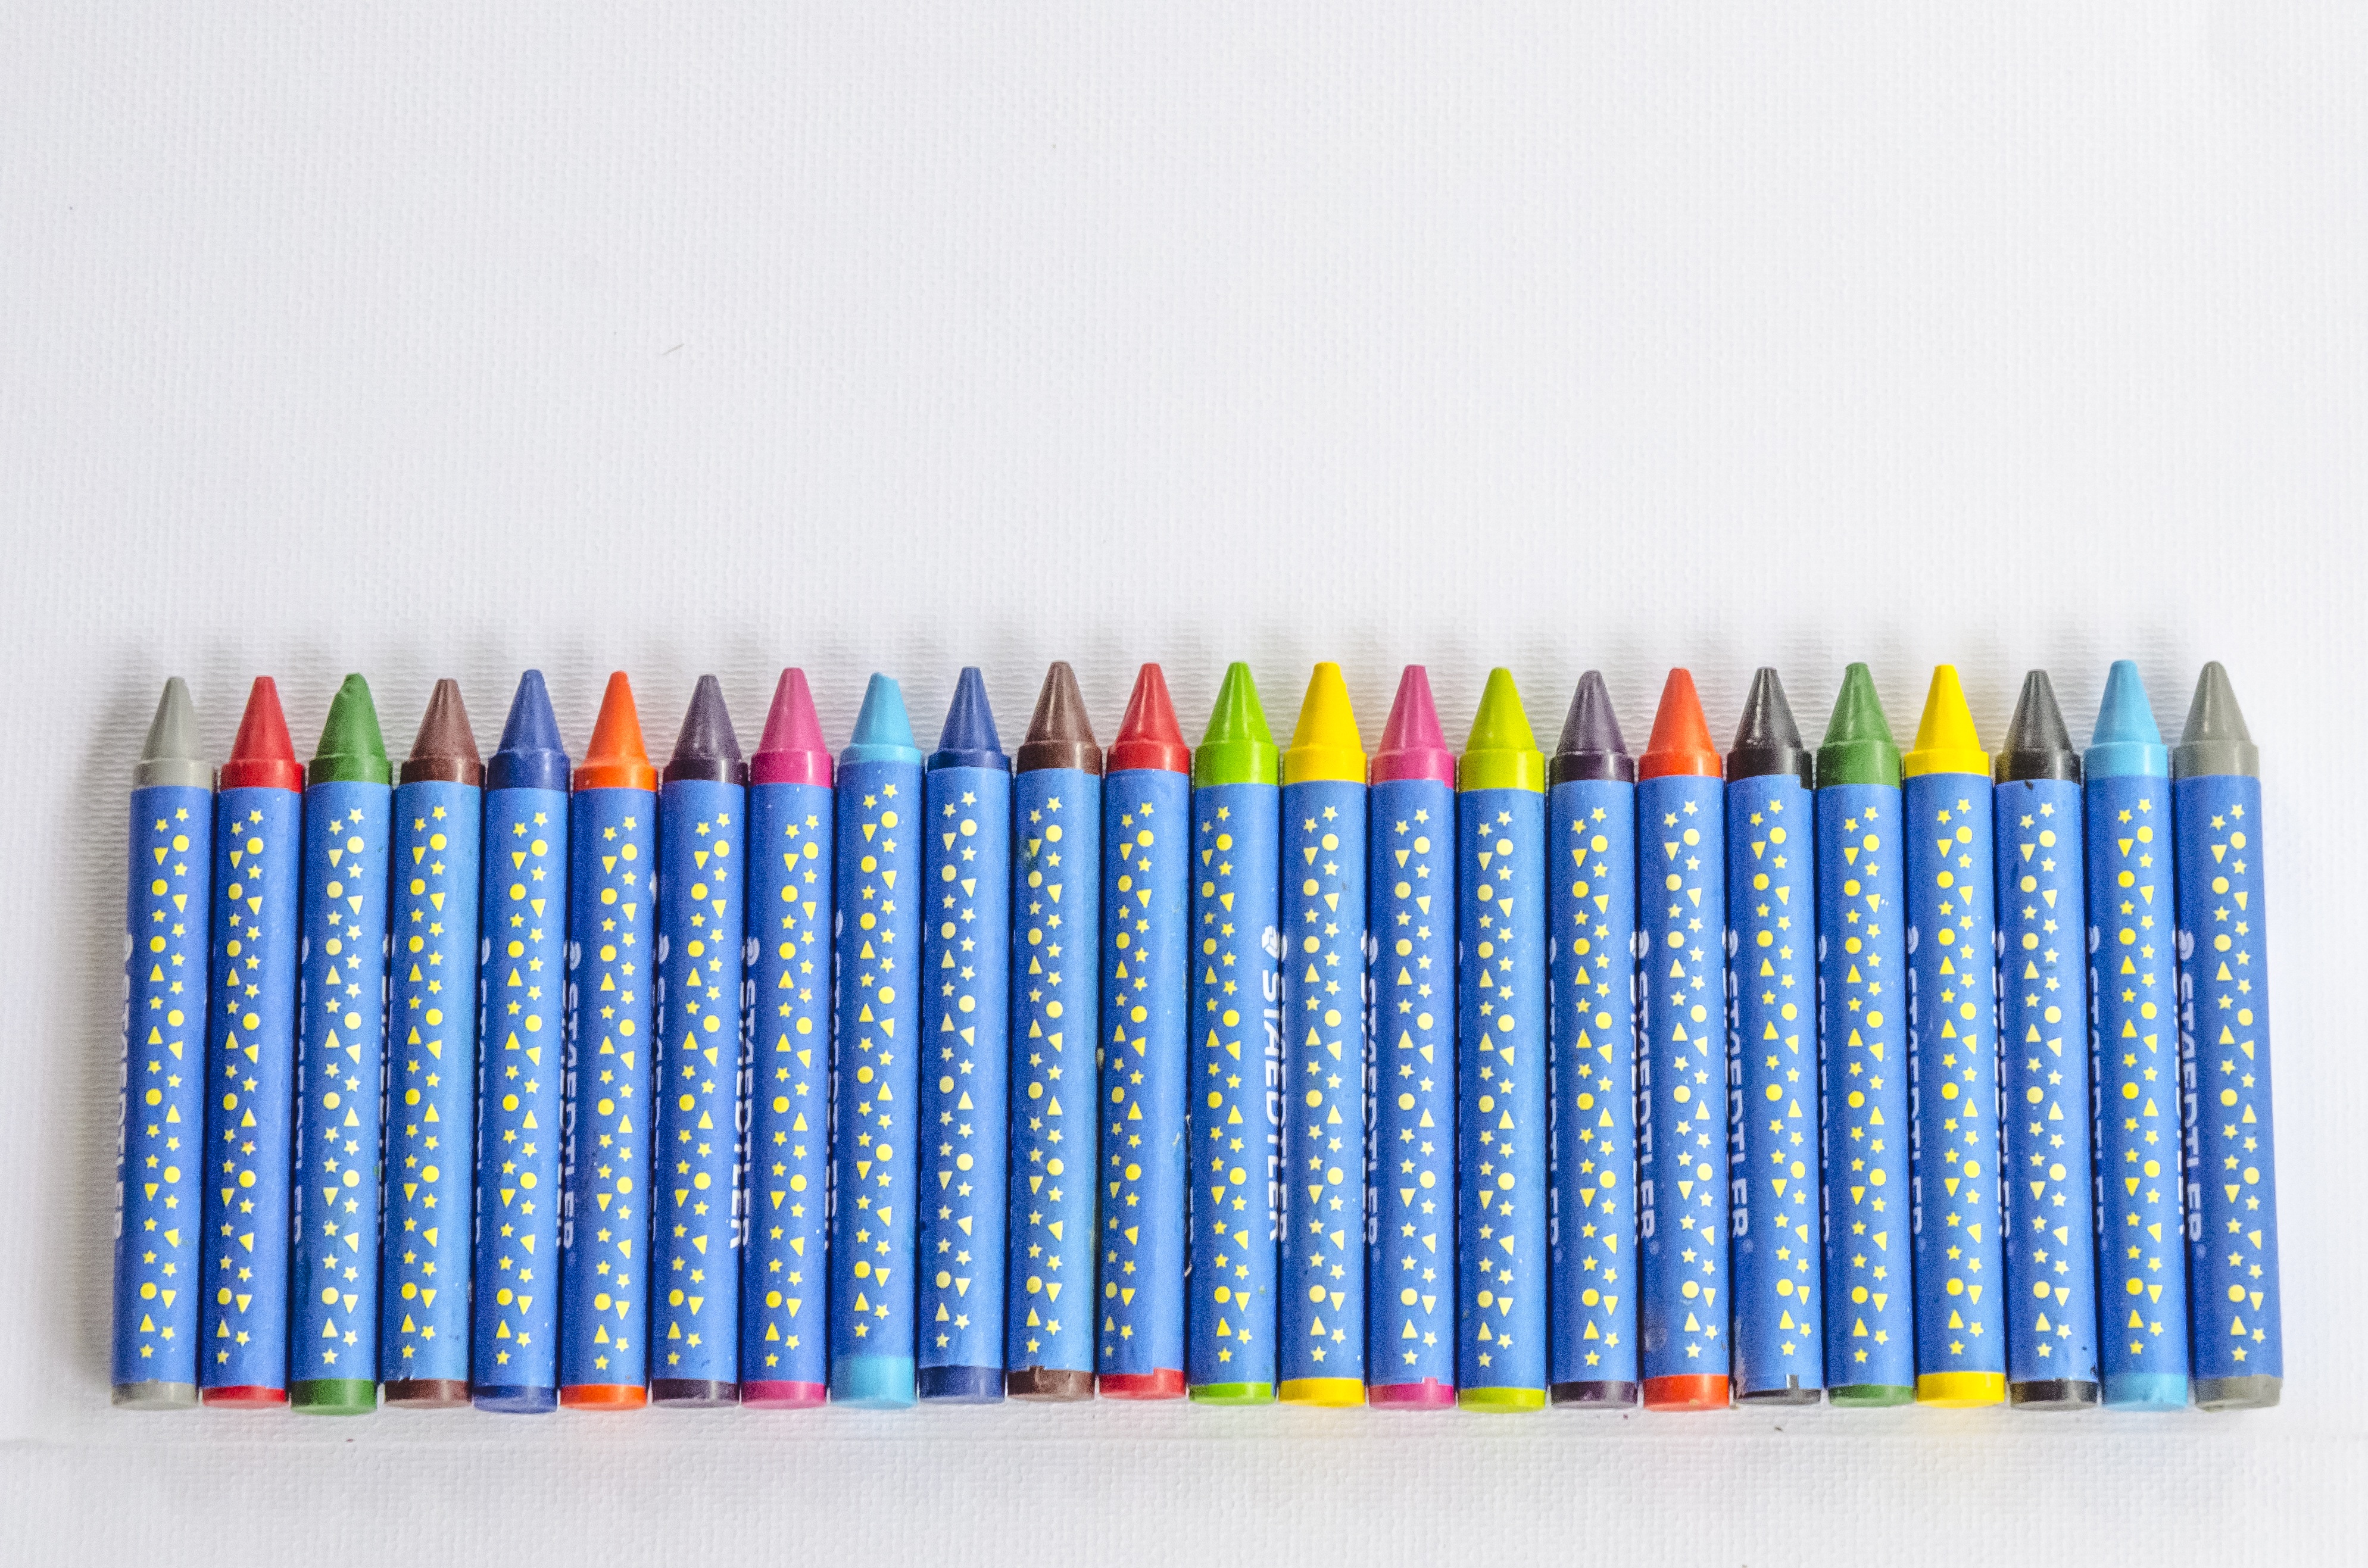
pencil, group, pen, red, color, office, paint, crayon, education, write, colour, children, rainbow, drawing, school, draw, colored, preschool, colored pencils, color pencils